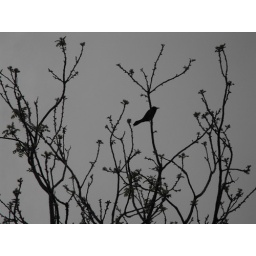
bird in my tree